Boothtown Aqueduct

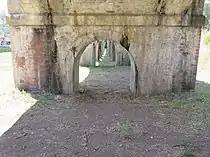
The bridge's fortified concrete legs.

The bridge is made up of 22 arches made of brick, each of span with a clear span of brick with sandstone springers and was named after John Booth. The aqueduct has a look of an architectural puzzle, expanding and decreasing in size, with the arches aligning differently with each change of aspect. Today, the concrete legs have weathered look, stained by rain and weather. Some vandalism is present on the bridge's arches.